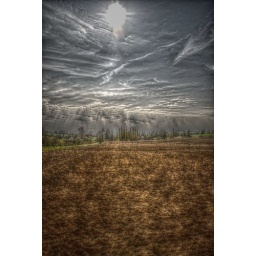
Sunny blue clowd sky over fields _DSC0713_pregamma_1_mantiuk_contrast_equalization_4.279_saturation_factor_0.8 RS